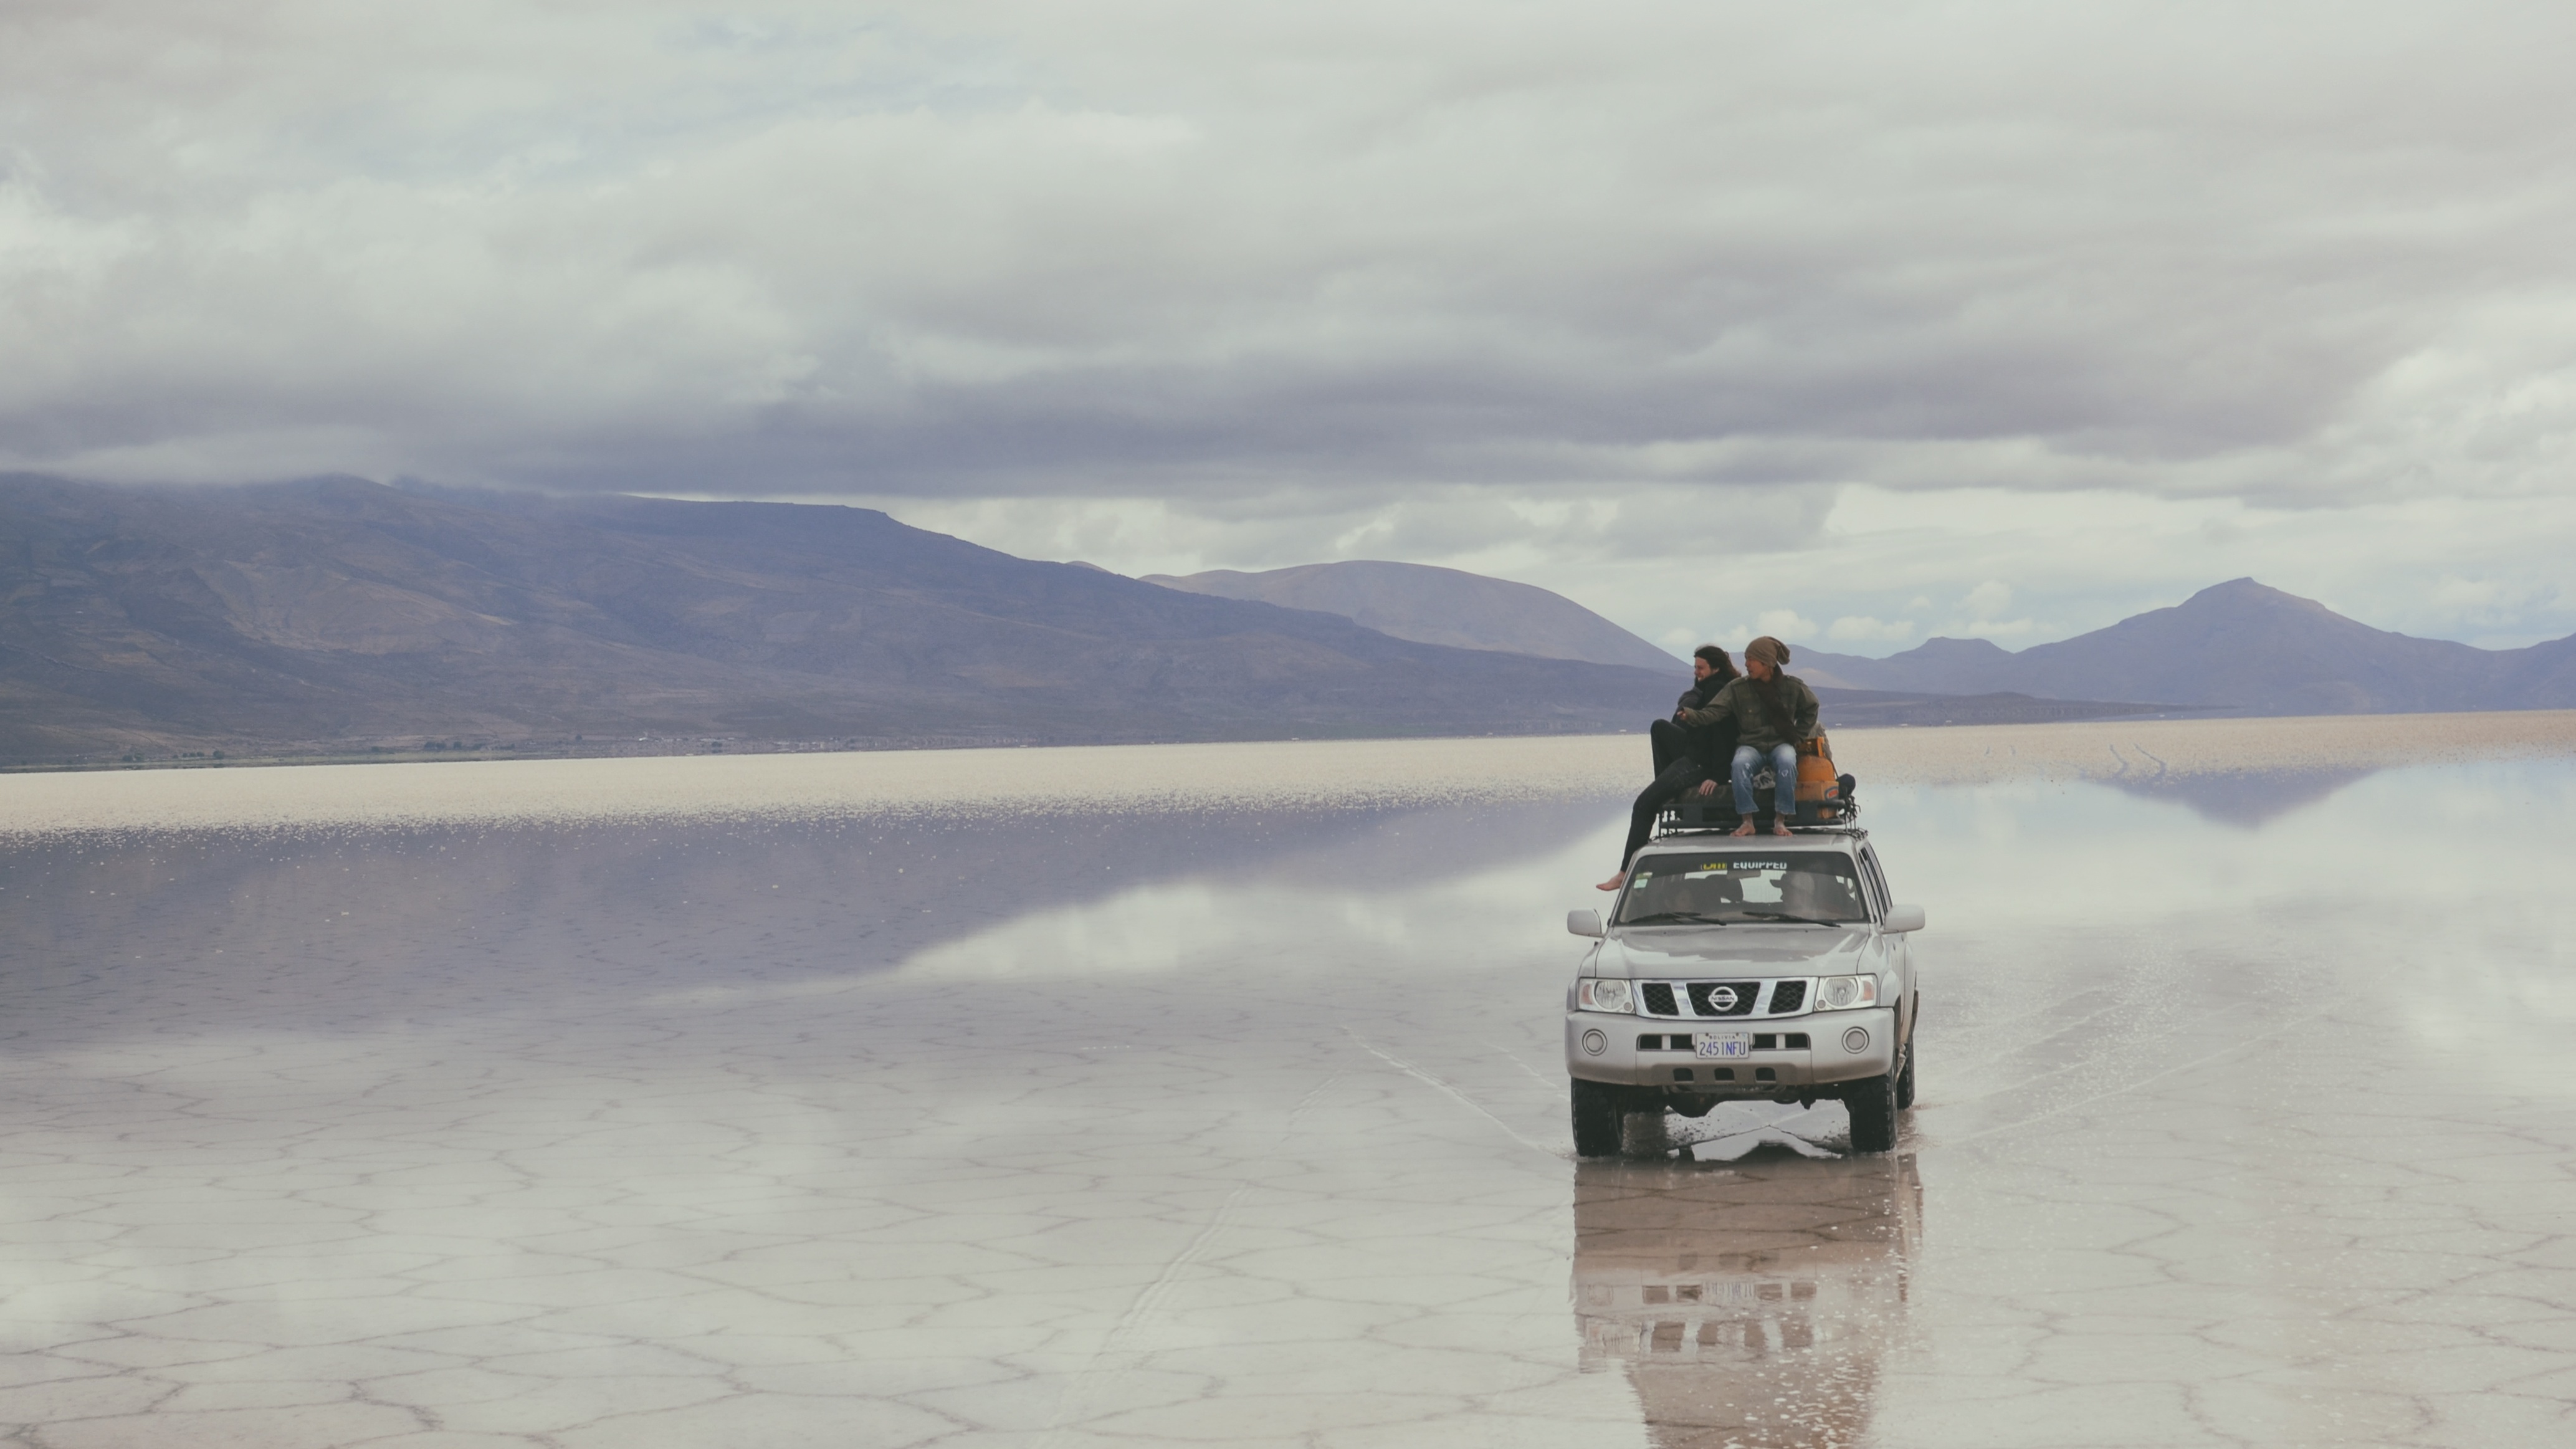
sea, coast, water, sand, person, mountain, snow, winter, cloud, car, morning, shore, wave, lake, jeep, river, ice, vehicle, weather, arctic, season, atmosphere of earth